Meloe angusticollis

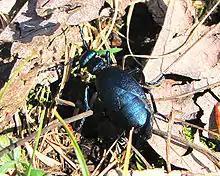
Meloe angusticollis

Meloe angusticollis, commonly known as the short-winged blister beetle or oil beetle, is a species of blister beetle, native to North America. They average 9-19 mm (0.35-0.75 inches) in length — females are much larger than males. When disturbed the adult releases oily droplets of hemolymph from its body to repel potential predators, which may cause blistering on human skin.